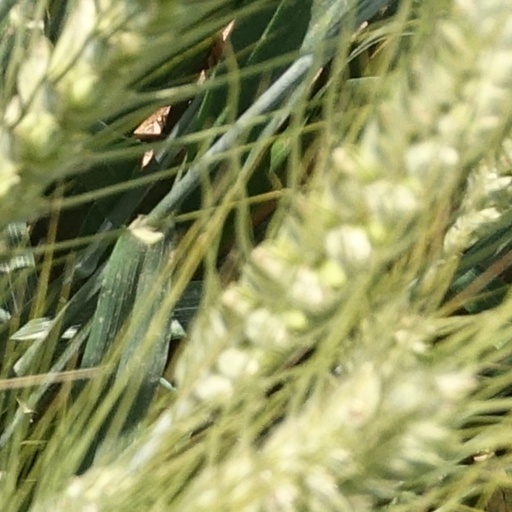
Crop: wheat